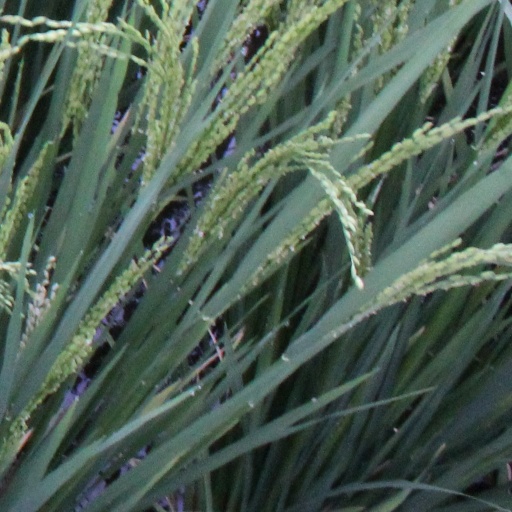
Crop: rice